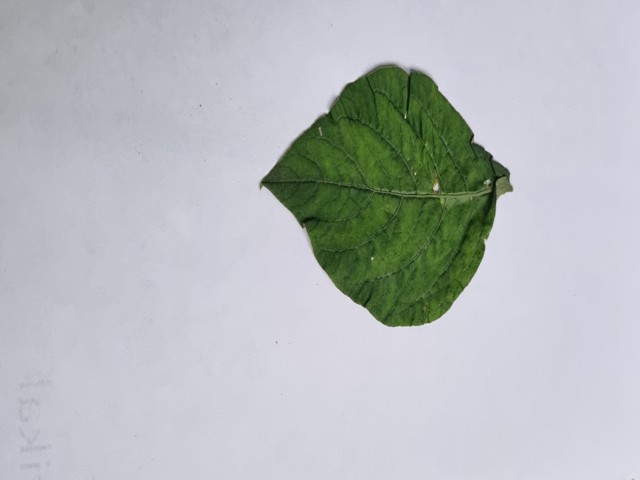
Plant: apang